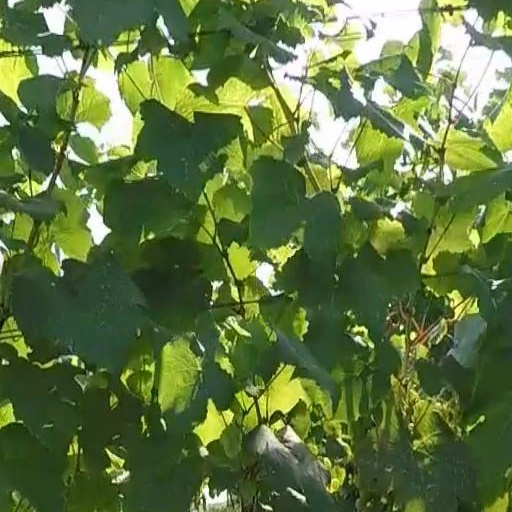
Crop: grape